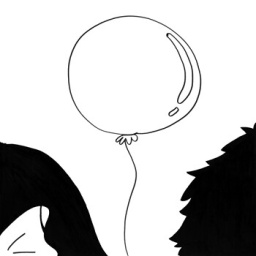
design on a cake box by me